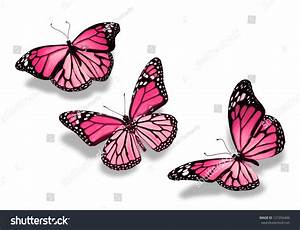
Label: butterfly